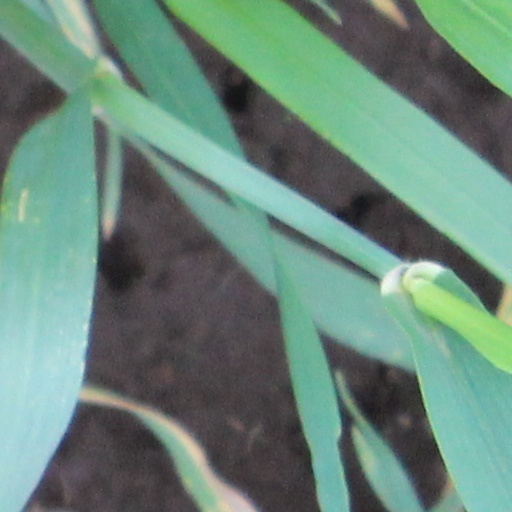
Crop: wheat